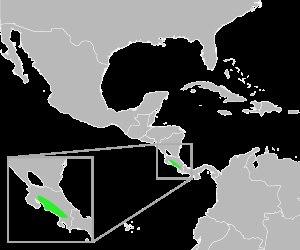
Incilius aucoinae est une espèce d'amphibiens de la famille des Bufonidae.